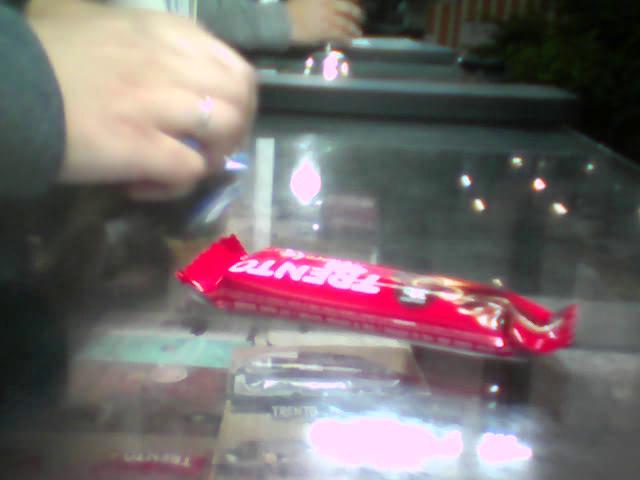
Label: plastics